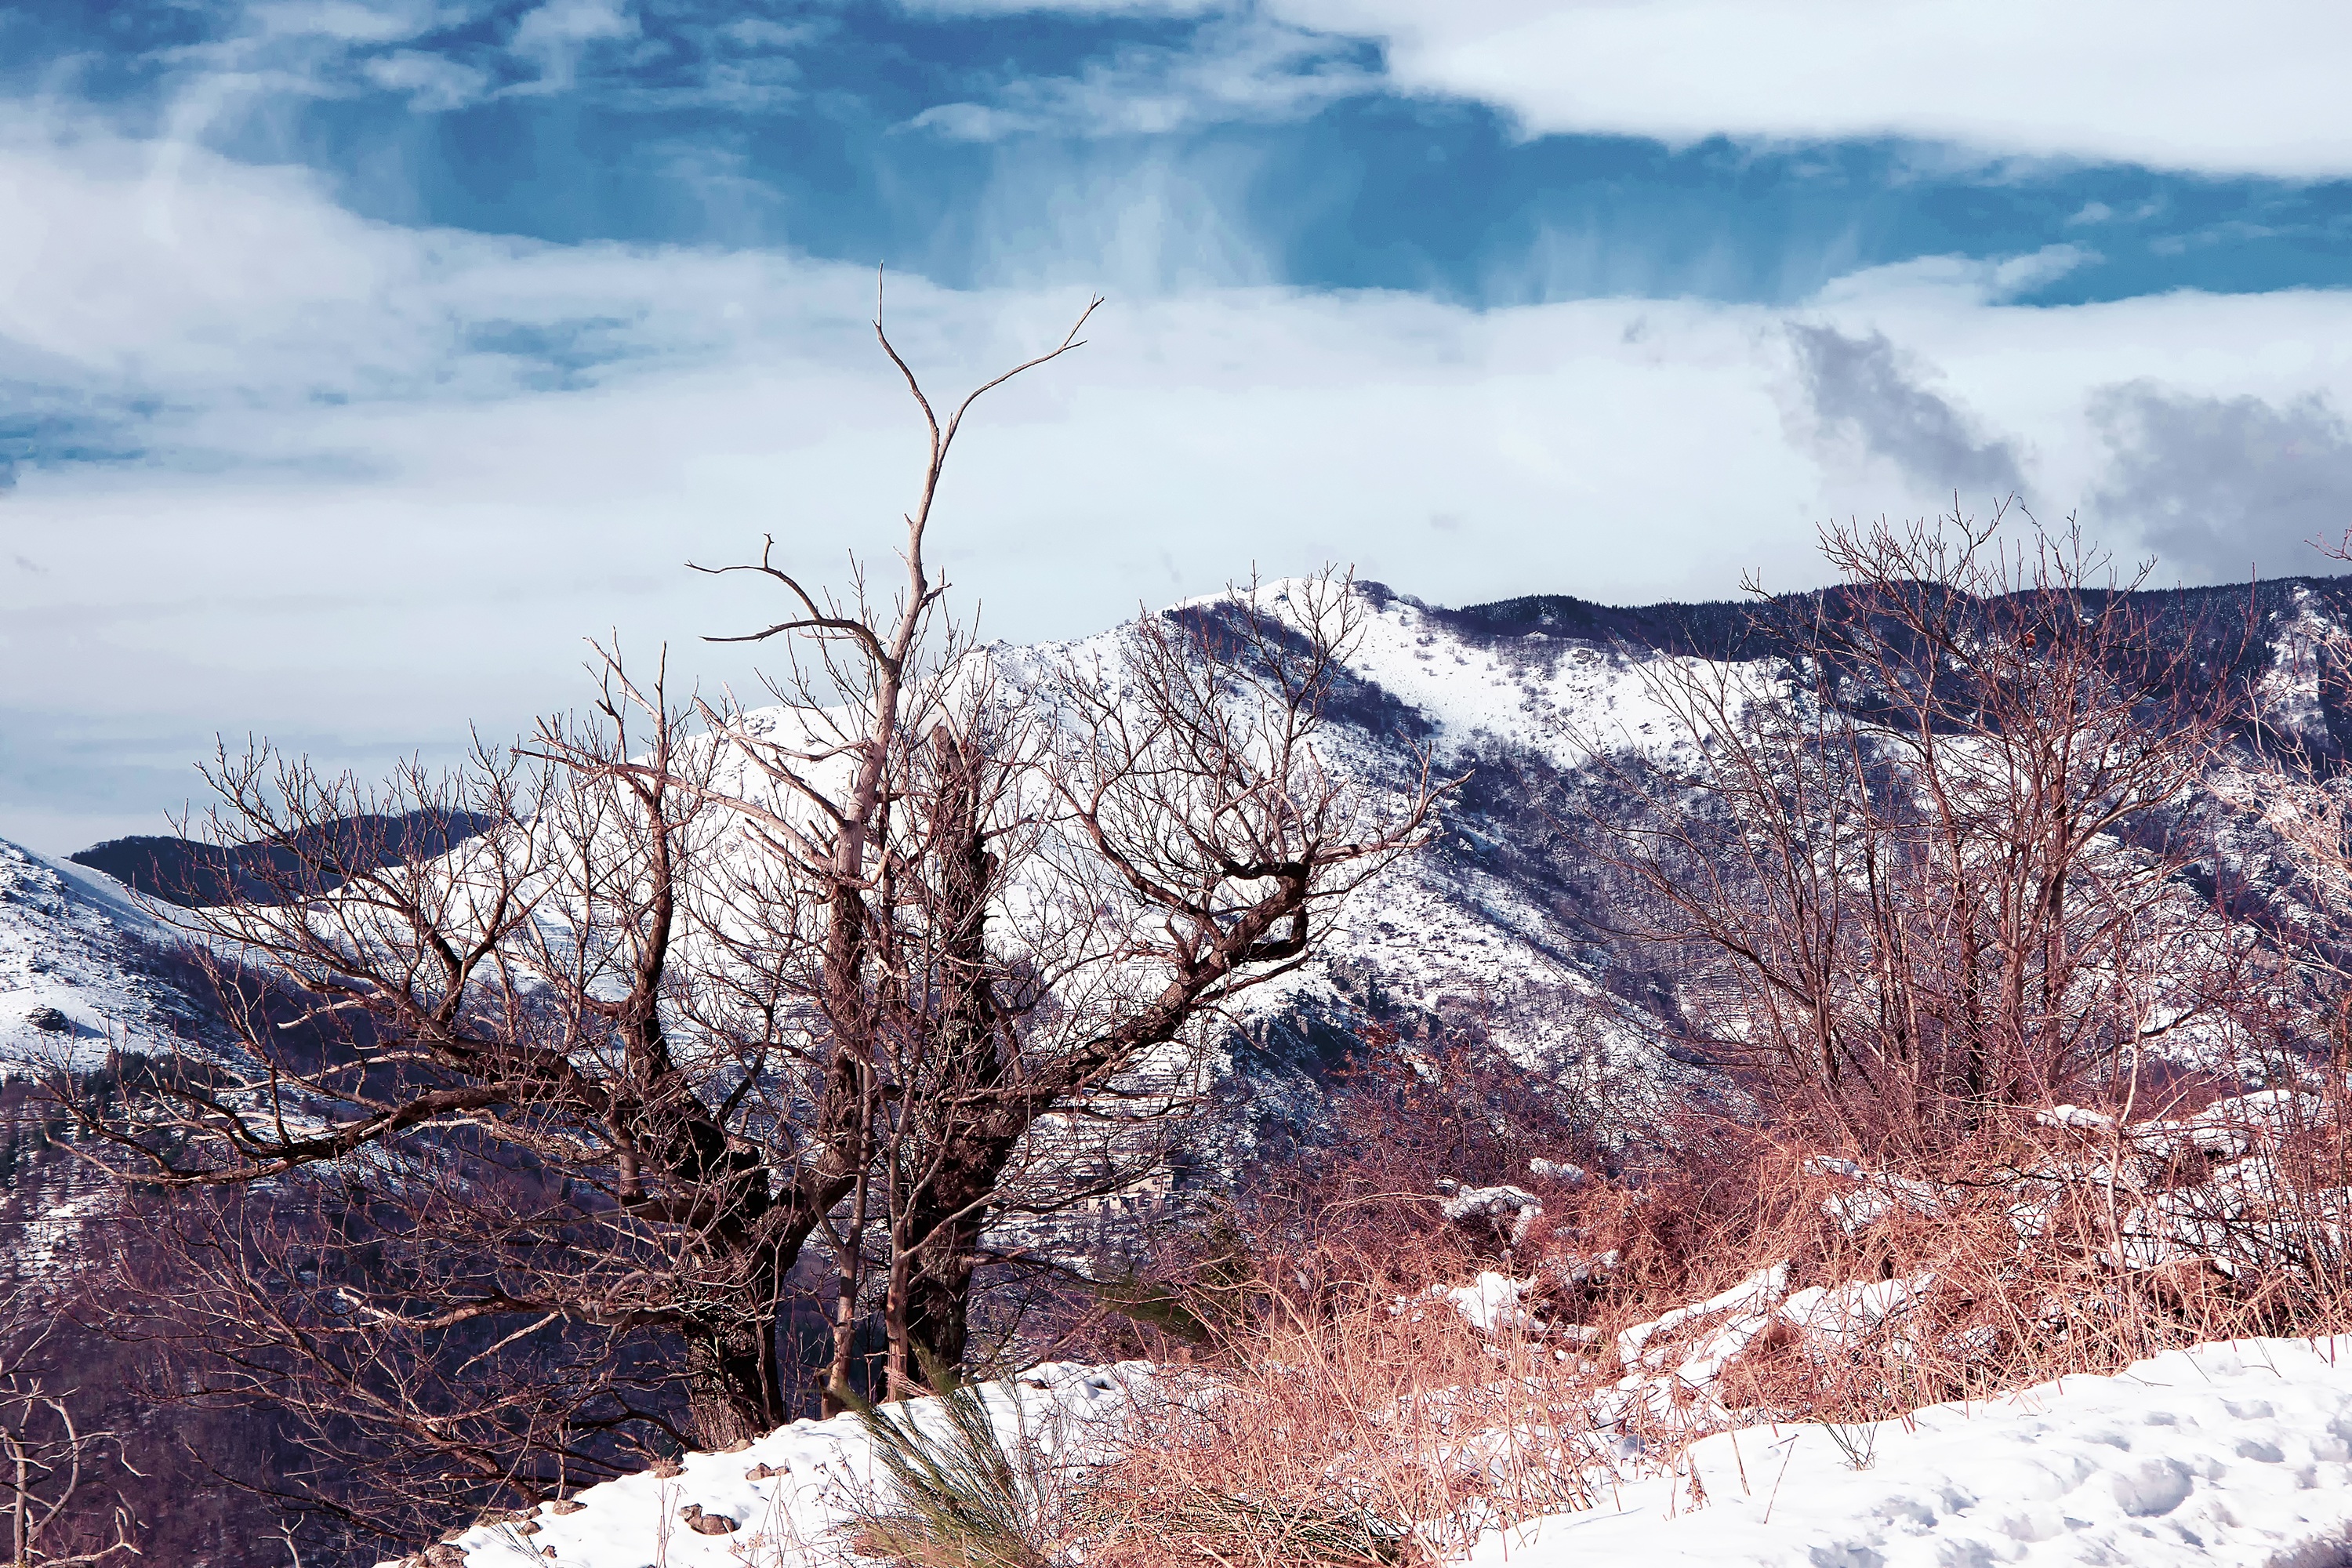
landscape, tree, nature, wilderness, mountain, snow, winter, cloud, frost, mountain range, ice, weather, season, ridge, summit, winter landscape, geology, alps, winters, landform, snowy landscape, geographical feature, mountainous landforms, geological phenomenon